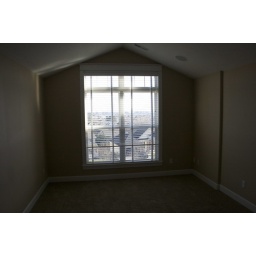
looking out front window in master bedroom